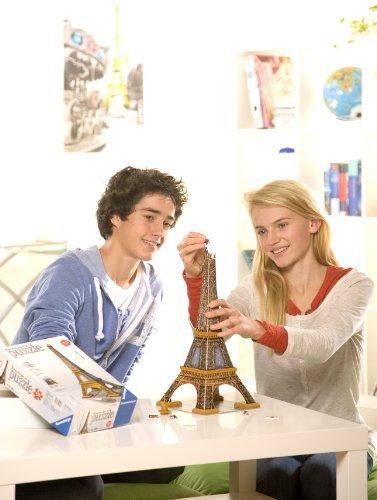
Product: Ravensburger Eiffel Tower 216 Piece 3D Jigsaw Puzzle for Kids and Adults - Easy Click Technology Means Pieces Fit Together Perfectly
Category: Toys & Games | Puzzles | Brain Teasers
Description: Great Condition.
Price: $23.94
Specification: ProductDimensions:7.5x3x11inches|ItemWeight:1.05pounds|ShippingWeight:1.28pounds(Viewshippingratesandpolicies)|Department:ToysandGames|Manufacturer:Ravensburger|Language:English|ASIN:B004O0TOK4|DomesticShipping:ItemcanbeshippedwithinU.S.|InternationalShipping:ThisitemcanbeshippedtoselectcountriesoutsideoftheU.S.LearnMore|Itemmodelnumber:12556|DatefirstlistedonAmazon:June14,2011